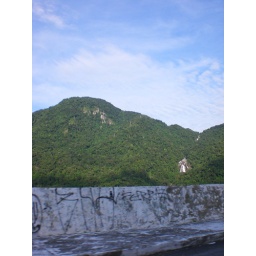
And in the road had a wall in the front of the waterfall